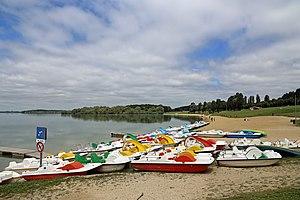
Mesnil-Saint-Père (département de l'Aube, France)